Santos Dumont Airport

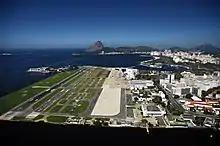
Aerial view of Santos Dumont location

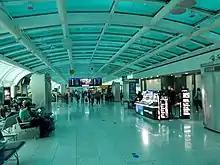
SDU boarding

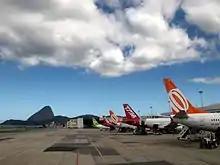
Planes with Sugarloaf Mountain in the background

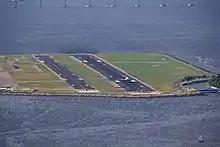
An aircraft taking off from the airport

Following is the number of passenger, aircraft and cargo movements at the airport, according to Infraero reports: